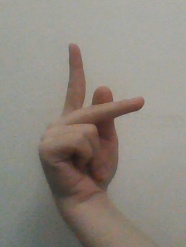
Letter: dha